Eugen Zardetti

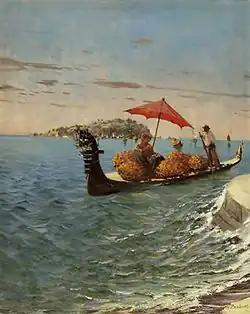
"Off the Coast of Capri"

His older brother, Otto Zardetti, served as the Archbishop of Bucharest. One of his nieces was the author , who owned the first steam yacht on Lake Constance.